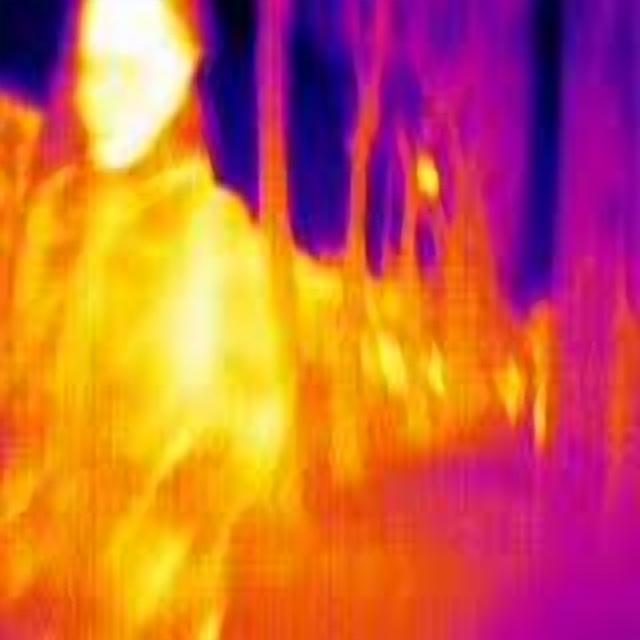
Detected objects:
label: person